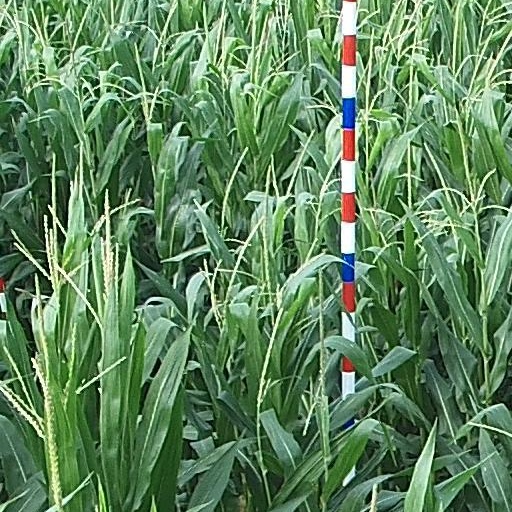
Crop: maize; corn